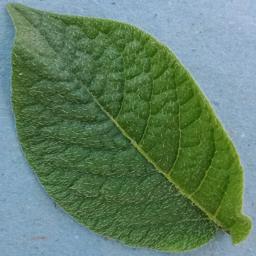
Label: Potato___Healthy